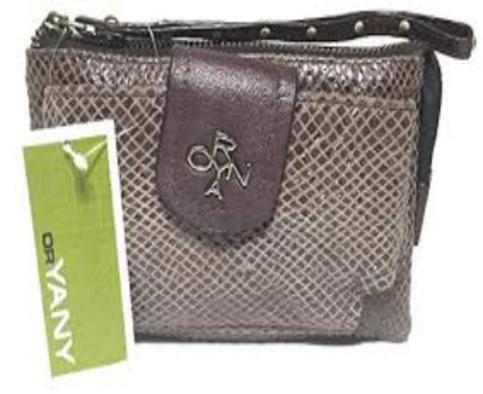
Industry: Clothes